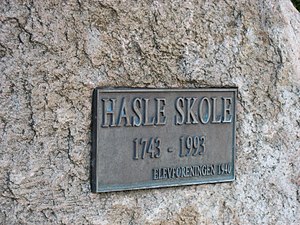
Hasle Skole (Aarhus Kommune)
Mindeplade på sten opsat foran skolen i anledning af 250-årsjubilæet i 1993
Hasle Skole er en tre-sporet folkeskole i Hasle med bl.a. egen svømmehal. Pr. 2006 har skolen ca. 600 elever fordelt på 28 klasser. Den ældste bygning i den nuværende skole stammer fra 1917, men skolen blev udvidet i 1939 og flere gange siden ca. 1950.